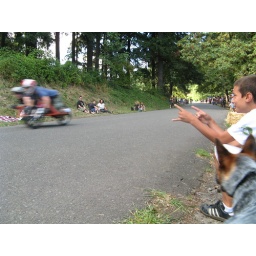
flying above the pavement